Francis Newall, 2nd Baron Newall

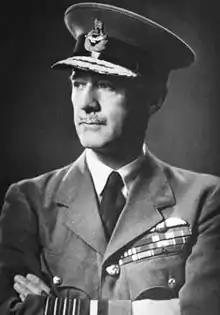
Air Chief Marshal Sir Cyril Newall

Newall resided in his family's Surrey home before leaving for Cairo upon his father's appointment as Air Officer Commanding Middle East. There he remained for four years, returning again to Surrey from 1935 to 1941, at which point he and his family were moved to New Zealand following Sir Cyril's appointment as Governor-General. Unlike the rest of his family, he only remained two years: in 1943, having matriculated at Eton, he returned home, residing there and with strangers and friends of his parents from then until the end of his father's term of office after the end of the war, in 1946.